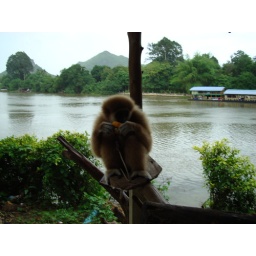
in the back ground is the disco boat